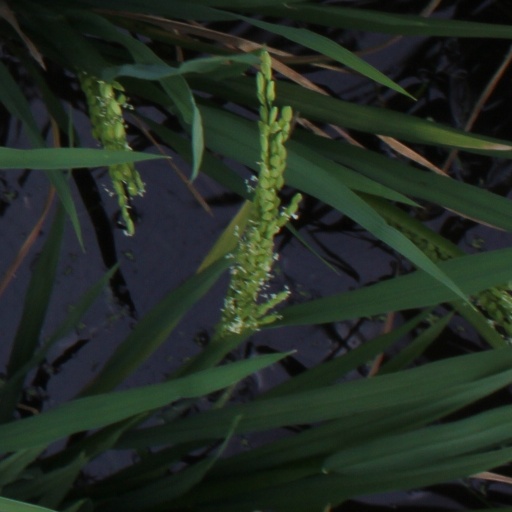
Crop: rice